Mammon (painting)

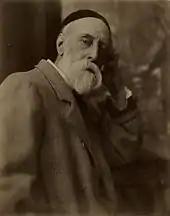
elderly bearded man

George Frederic Watts was born in 1817, the son of a London musical instrument manufacturer. His two brothers died in 1823, and his mother in 1826, giving Watts an obsession with death throughout his life. Meanwhile, his father's strict evangelical Christianity led to Watts developing a deep knowledge of the Bible but a strong dislike of organised religion. Watts was apprenticed as a sculptor at the age of 10, and at the age of 16 was proficient enough as an artist to be earning a living as a portrait painter and as a cricket illustrator. At the age of 18 he gained admission to the Royal Academy schools, although he disliked their methods and his attendance was intermittent. In 1837 Watts was commissioned by Greek shipping magnate Alexander Constantine Ionides to copy a portrait of his father by renowned artist Samuel Lane; Ionides preferred Watts's version to the original and immediately commissioned two more paintings from him, allowing Watts to devote himself full-time to painting.